Skinner & Eddy

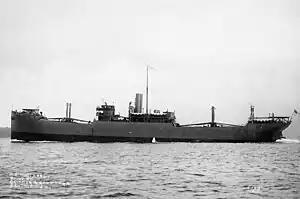
SS "West Arrow", one of the first ships built by Skinner & Eddy. This ship was very similar in design to the USSB Design #1013 ships that would later be built by the company

Skinner & Eddy produced a total of 75 ships from 1916 to 1920 (the yard no. sequence ends at 76 as the number 13 was skipped). Most of the ships were freighters, but three 10,000-ton tankers were amongst the seven ships built for private contractors prior to the U.S. entry into World War I.